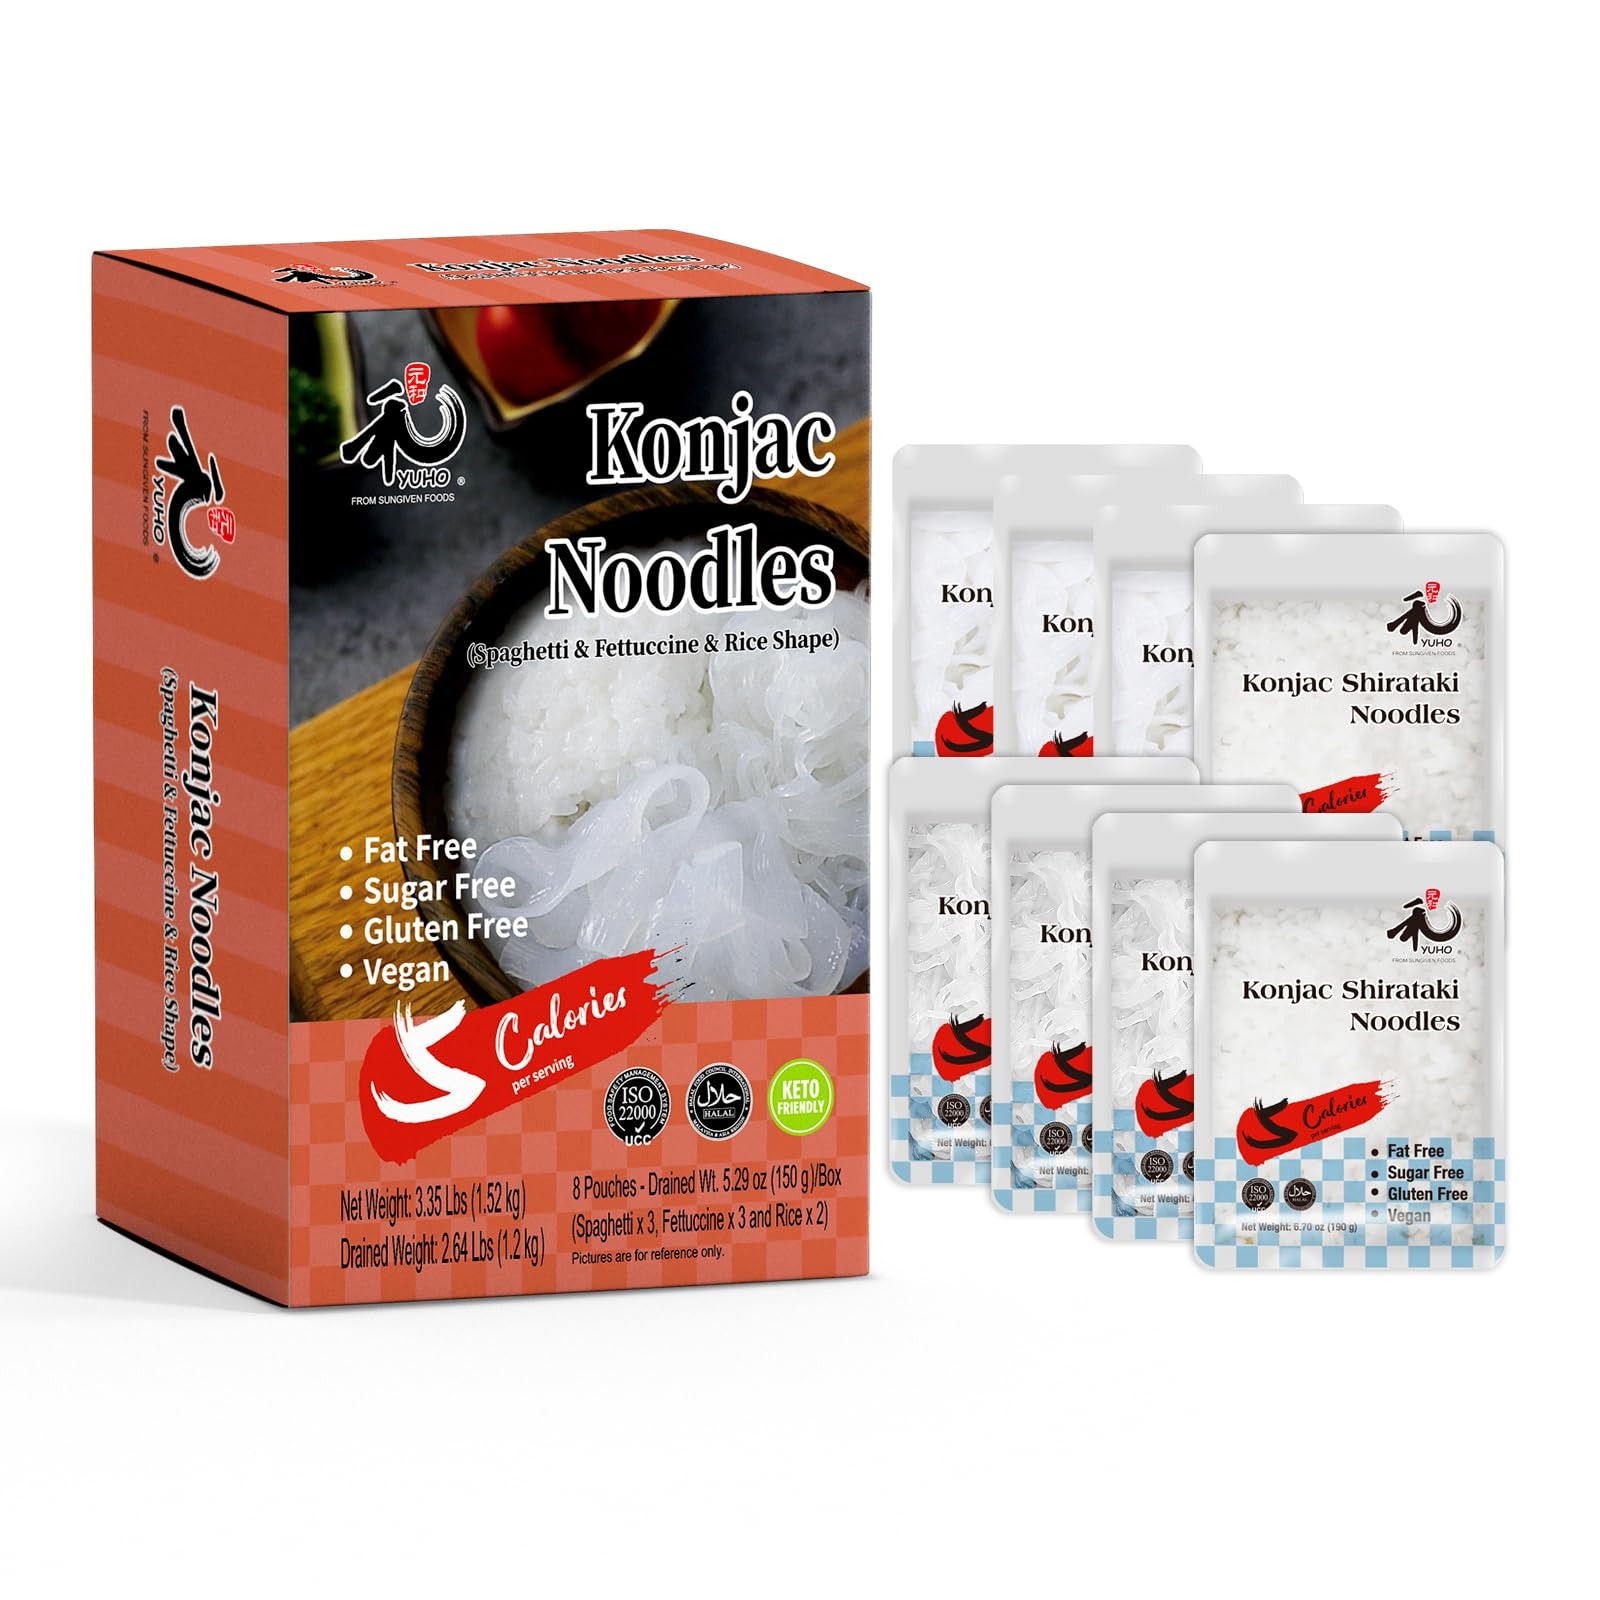
Item Name: YUHO Konjac Shirataki Noodles Variety Spaghetti Fettuccine Rice Pasta Keto Ready to Eat Vegan Gluten Free Low Carb Calorie Sugar Free Plant-Based Noodle, 8 Pack, 53.61 Oz
Bullet Point 1: [DIETARY FRIENDLY]: Shirataki noodles are approved for these special diets: Keto, Paleo, Certified Gluten-Free, Grain-Free, Vegan, Kosher, Blood Sugar-Friendly.
Bullet Point 2: [HEALTHY NOODLES]: Low-carb, 0 fat,0 sugars, you can enjoy the classic dishes you know and love. They contain zero calories and less than 3 gram of carbohydrates.
Bullet Point 3: [PROMOTES HEALTHY]: Konjac-based pasta, YUHO konjac noodle promotes healthy weight loss with a delicious food staple that's only 5 calories per serving. Available in angel hair, fettuccini and rice. People has embraced konjac as a healthy, affordable ingredient. It has been welcomed into sophisticated mainstream dining.
Bullet Point 4: [LIGHT BUT FULFILLING]: It's similar to ramen, as far as taste goes, they are very mild-tasting, which means that they're perfect for adding spices to and creating whatever dish you dream of.
Bullet Point 5: [QUALIFIED PRODUCT GUARANTEES YOUR FOOD SAFETY WHILE ENJOYING GLOBAL CUISINE] - Shirataki pasta has fulfilled the qualification of FDA, CFIA, AQIS, EFSA and other importers of food standards for production, through the CIQ, which is the formal inspection of exports. Also, it managed to meet up with safety standard (ISO22000, HACCP HALAL certificated factory).
Bullet Point 6: LOVE IT OR WE BUY IT - We don’t think you should pay for products that you don’t love. If you aren’t enjoying our products, simply let us know and we will refund your order - it’s as easy as that!
Product Description: <p>YUHO Premium Shirataki Noodles.&nbsp;</p> <ul> <li>3 Pack Inside&nbsp;Konjac Noodles,</li> <li>3 Pack Inside&nbsp;Konjac&nbsp;Fettuccine,&nbsp;</li> <li>2 Pack Inside&nbsp;Konjac&nbsp;Rice&nbsp;</li> </ul> <p>As you may guess from the name, shirataki noodles originated in Japan. They are made from the Konjac root, also called White Yam or Devil’s Tongue. They have a gelatinous texture and are a good source of the dietary fiber Glucomannan. To make the noodles, the Glucomannan fiber is extracted from the Konjac root and mixed with water and limewater.&nbsp;</p> <p>This creates a gelatinous substance called konnyaku which is made into noodle-like or rice-like substances. The finished noodles are 97% water and 3% indigestible fiber, making them zero-calorie noodles.</p>
Value: 53.61
Unit: Ounce

Price: 18.27